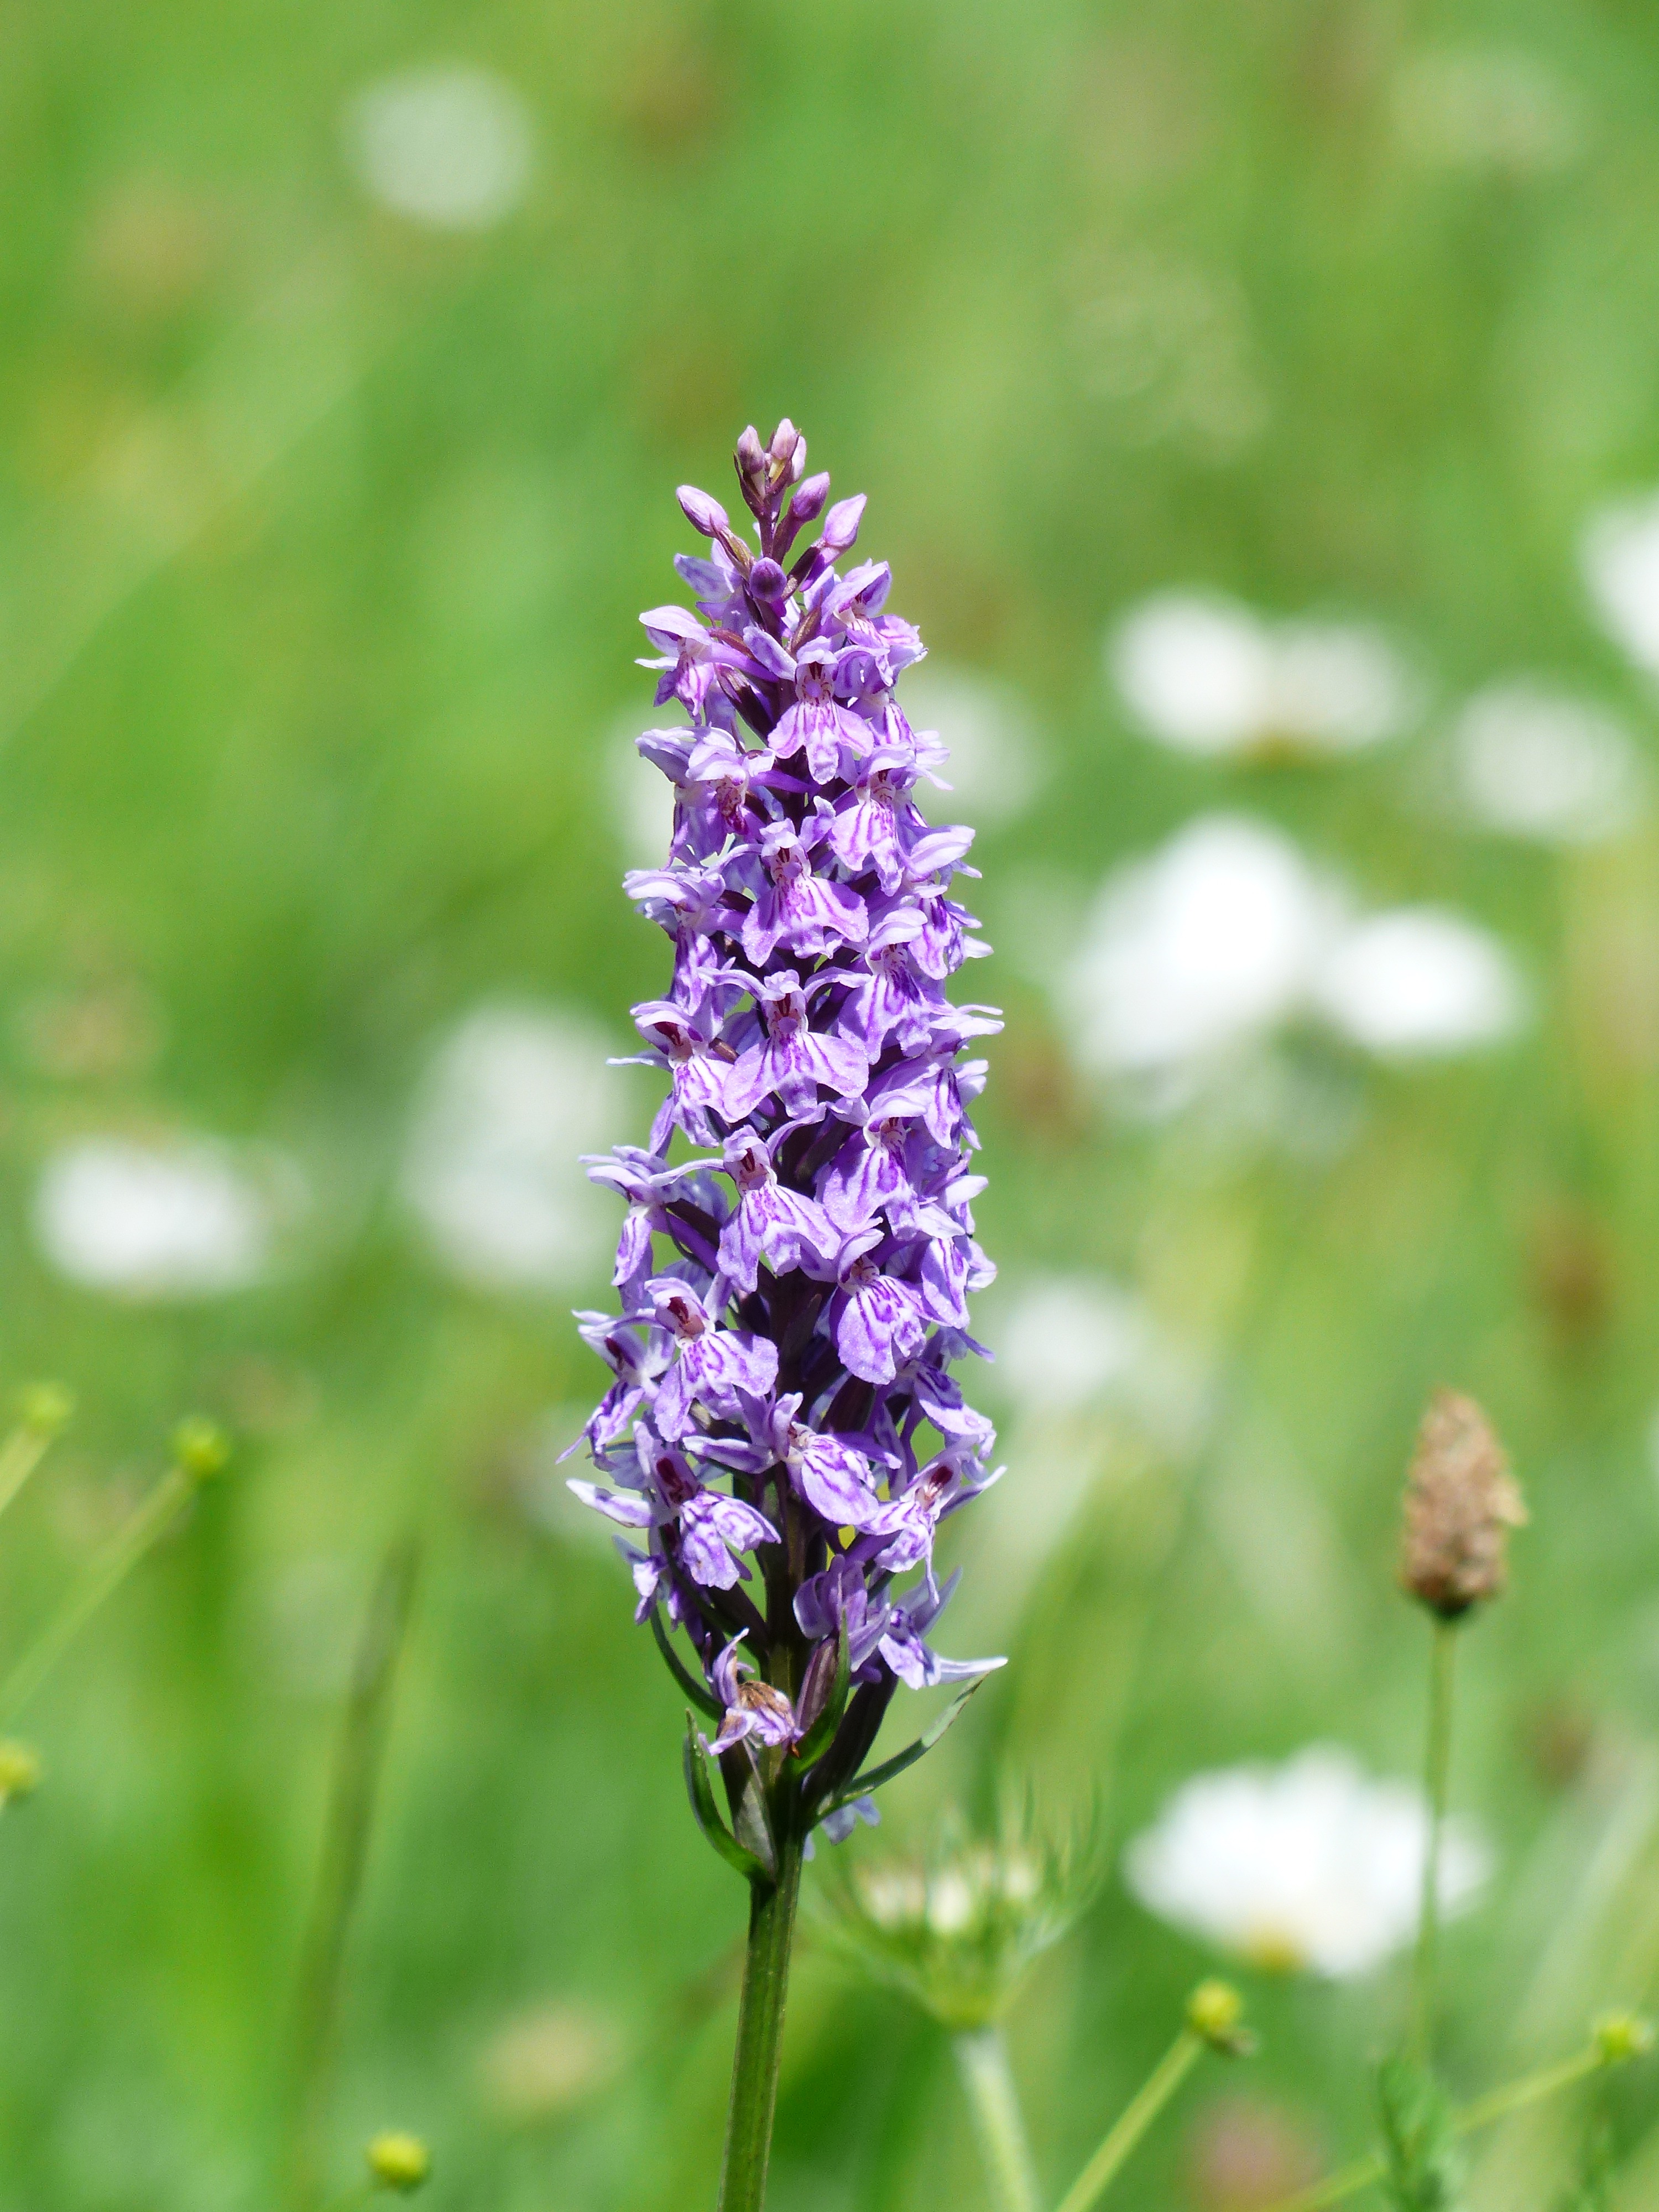
nature, grass, blossom, plant, meadow, prairie, flower, bloom, herb, macro, botany, flora, wildflower, lupin, macro photography, flowering plant, grass family, land plant